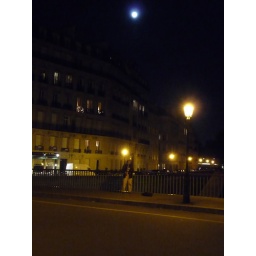
Paris @ Night - street performer (same bridge as other performers from earlier in day)